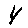
Label: 4